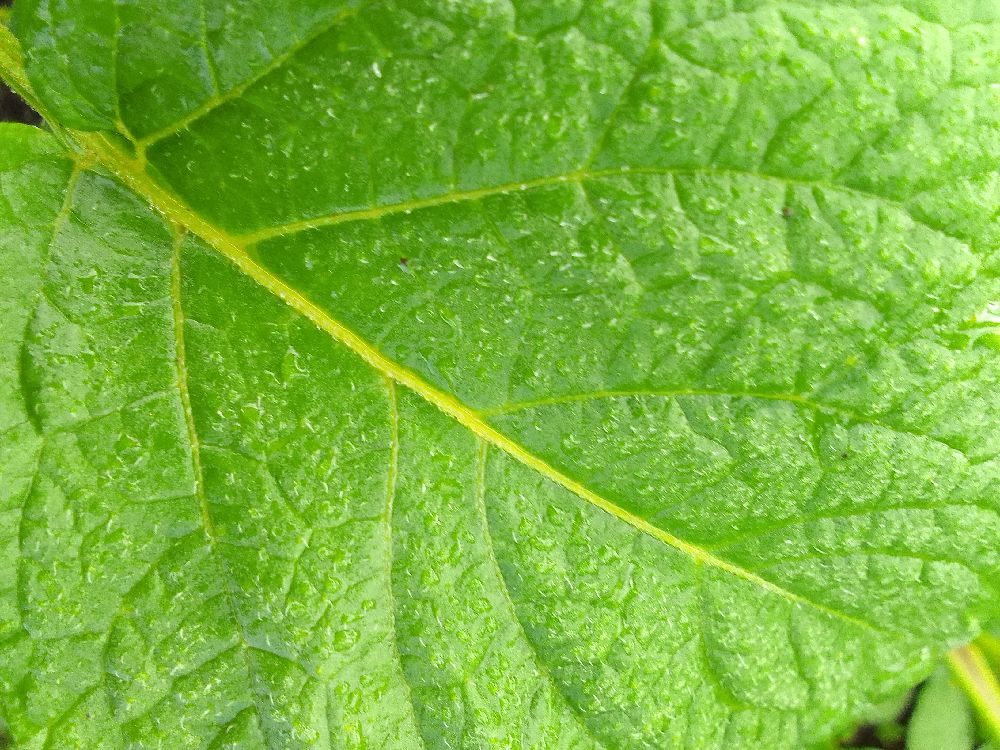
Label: Healthy